Francis de Sales

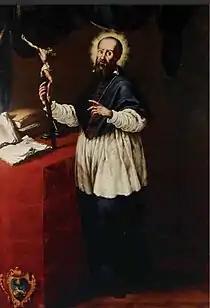
St Francis de Sales, by Giovanni Battista Lucini

In 1592, de Sales received his doctorate in law and theology and made up his mind to become a priest. He made a pilgrimage to Loreto, Italy, famous for its Basilica Della Santa Casa (Shrine of the Holy House) and then returned home to Savoy. As the eldest son and heir, he held the title of Seigneur de Villeroget. The Senate of Chambéry admitted him as a lawyer. Meanwhile, his father secured various positions for Francis, including an appointment as a senator. His father also chose a wealthy noble heiress as his bride, but Francis refused to marry, preferring to stay focused on his chosen path. His father initially refused to accept that Francis had chosen the priesthood rather than fulfill his expectations with a political-military career. His cousin, Canon Louis de Sales, persuaded the Bishop of Geneva, Claude de Granier, to obtain for Francis the position of provost of the cathedral chapter of Geneva, a post in the patronage of the pope. It was the highest office in the diocese; M. de Boisy yielded. After signing over to his younger brother, Louis, his title and right of succession, Francis was ordained in 1593.